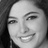
Emotion: happy